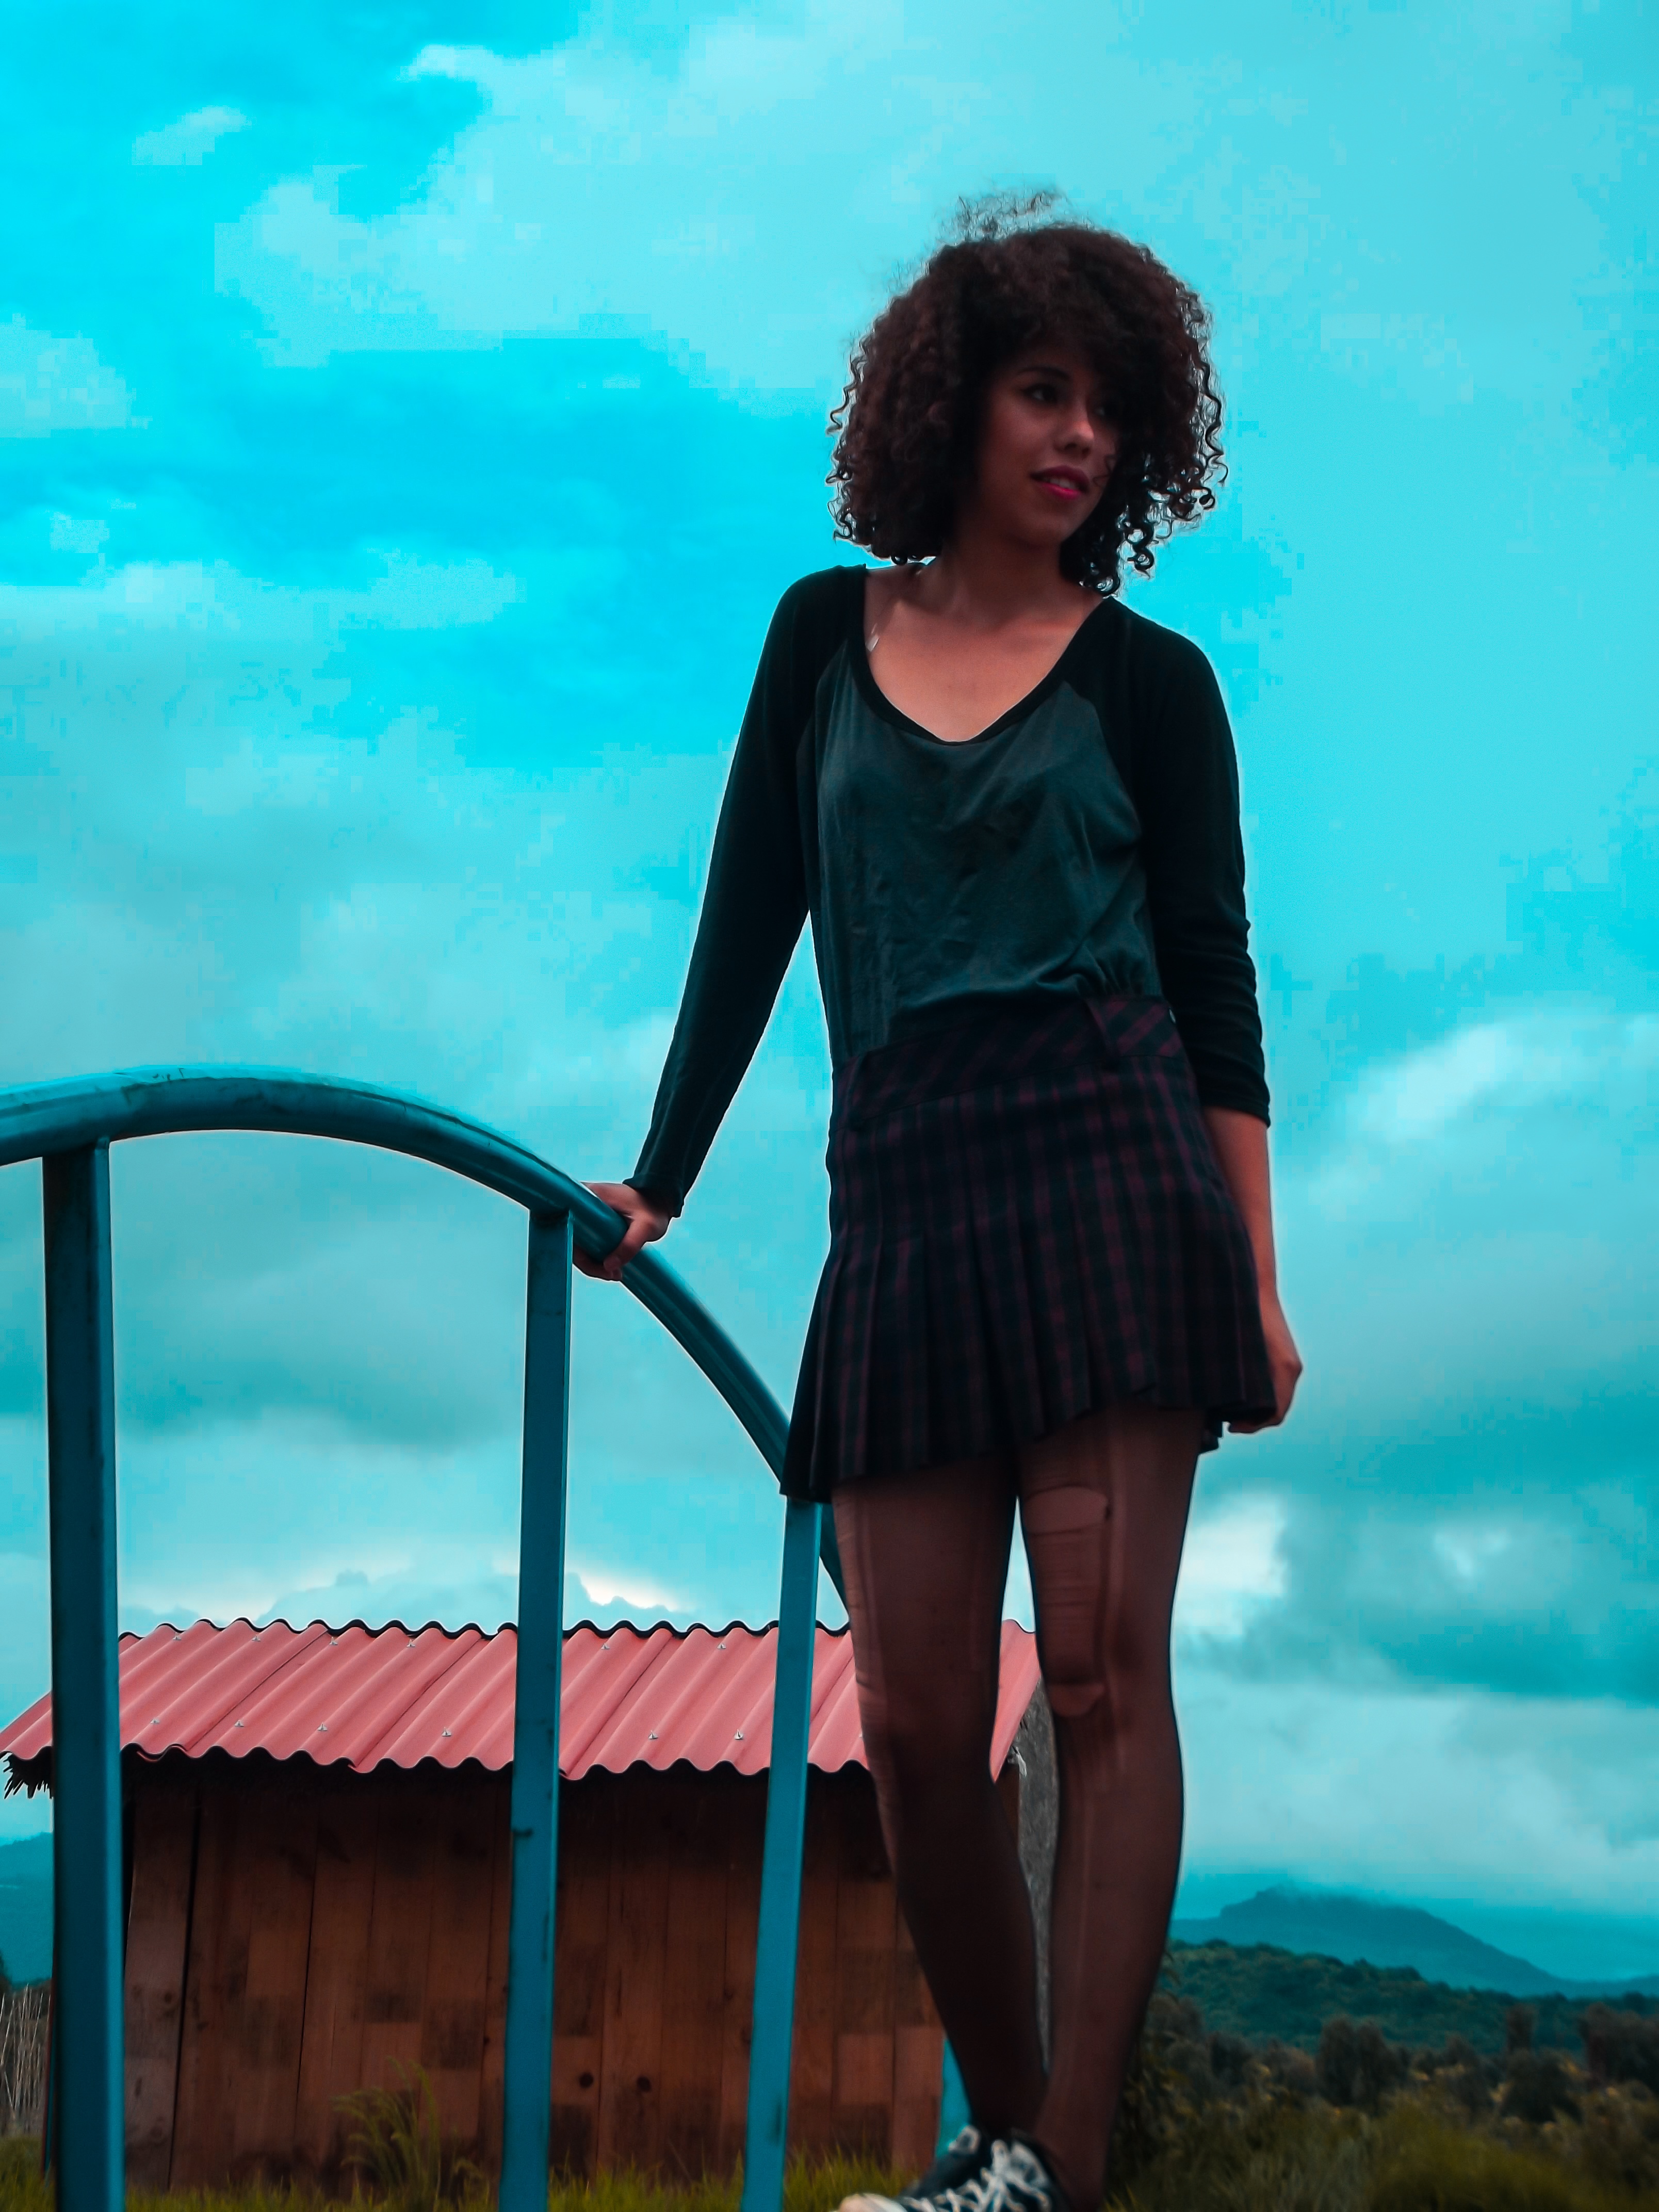
person, girl, hair, photography, female, portrait, model, spring, red, color, sitting, child, fashion, blue, clothing, lady, hairstyle, smile, makeup, dress, women, photograph, beauty, sexy, image, pretty, femininity, bella, beautiful woman, sensual, photo shoot, jovene, human positions